Military Police of São Paulo State

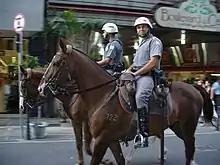
Mounted Police officers in São Paulo, Brazil.

The police force was founded by Brigadier General Rafael Tobias de Aguiar on December 15, 1831, originally as the São Paulo Municipal Imperial Guard. The MPSP of today was raised in 1935 as a result of its involvement in the Constitutionalist Revolution of 1932.